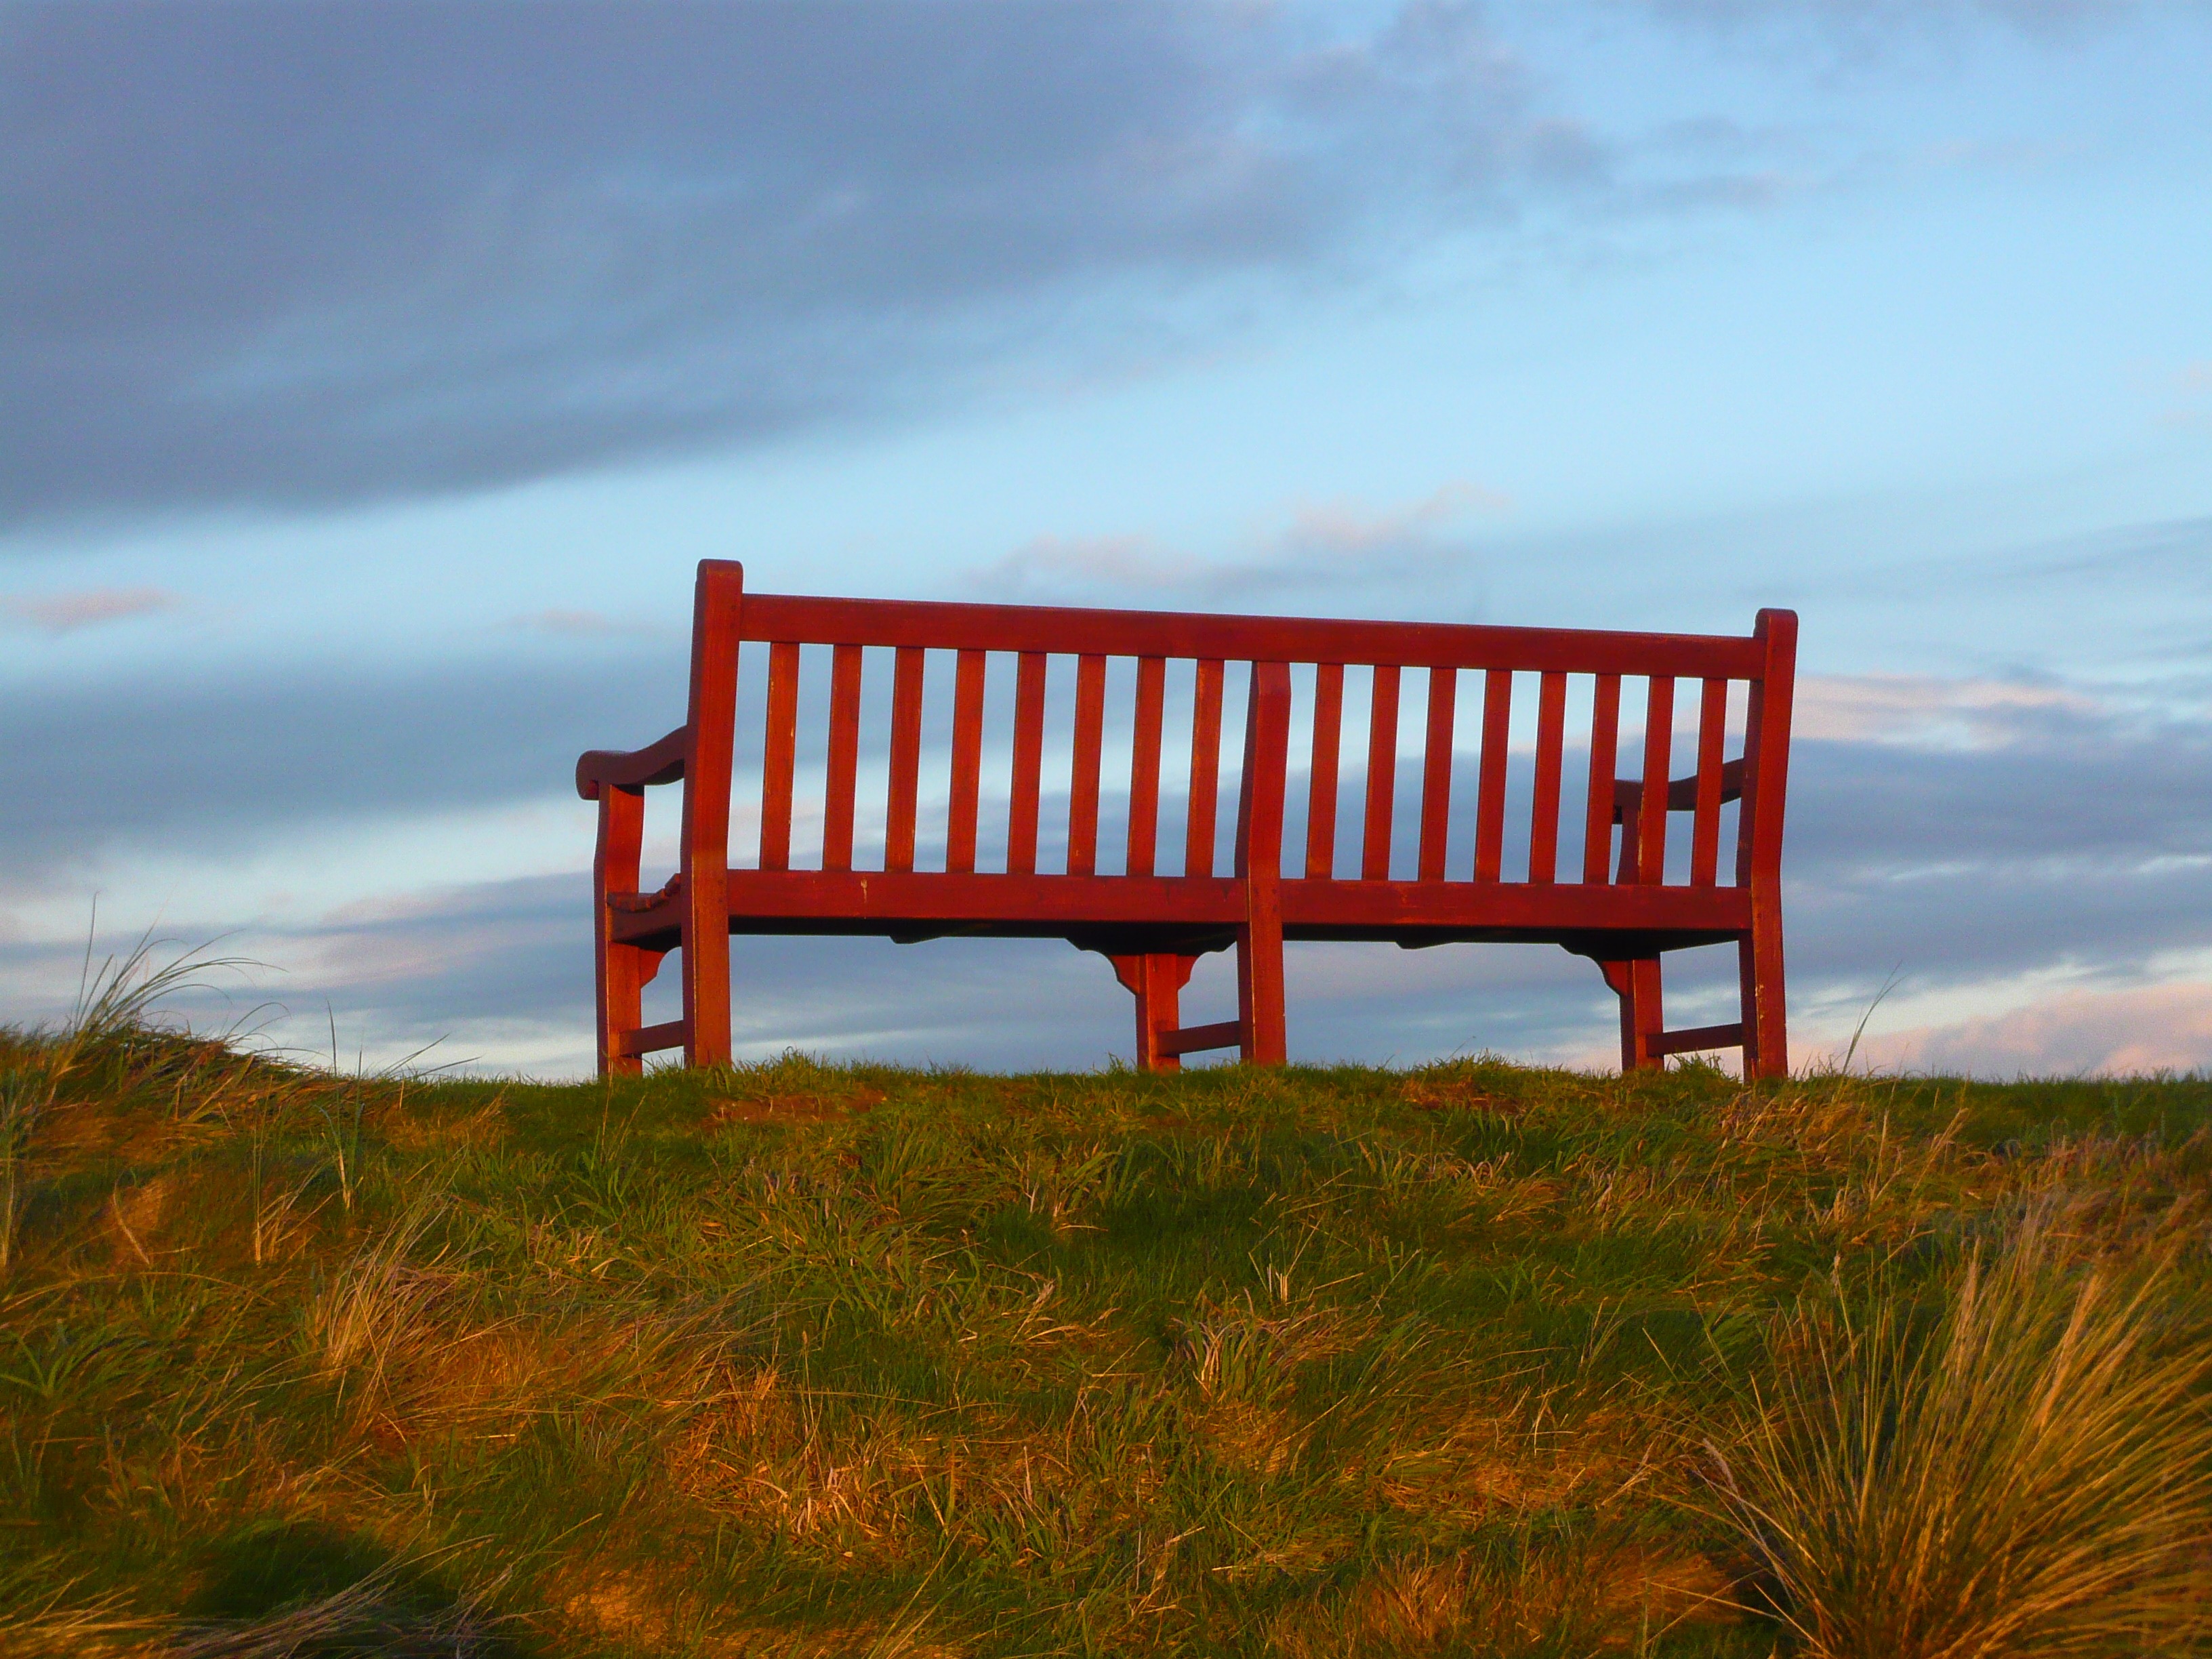
nature, grass, outdoor, sky, wood, bench, field, prairie, seating, seat, view, red, scenic, sitting, park, blue, empty, furniture, sit, outdoors